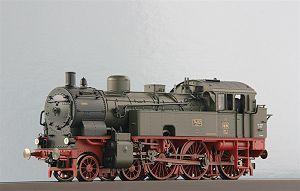
Fleischmann est une société allemande de fabrication de jouets fondée en 1887 par Jean Fleischmann à Nuremberg. Après avoir fabriqué des jouets jusqu'en 1949, Fleischmann s'est alors spécialisé dans la fabrication de trains miniatures. À présent, Fleischmann ne fabrique plus que des trains miniatures à l'échelle N.
Les T10 sont des locomotives à vapeur de disposition d'essieu : 230 construites pour les Chemins de fer royaux de Prusse.
Le modélisme ferroviaire est une activité de modélisme concernant les trains et le monde ferroviaire, et tout particulièrement leur reproduction suivant une échelle et un thème définis, ainsi que leur exploitation.